Wishram village

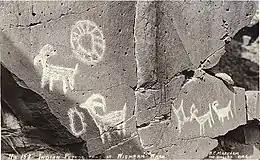
Petroglyphs at the village site.

Wishram Village, referred to as nixlúidix by its residents, was a summer and winter village on the Columbia River, Washington, United States occupied by Upper Chinook people. It is considered the largest prehistoric Chinook village site. The site is now part of Columbia Hills State Park.